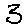
Label: 3